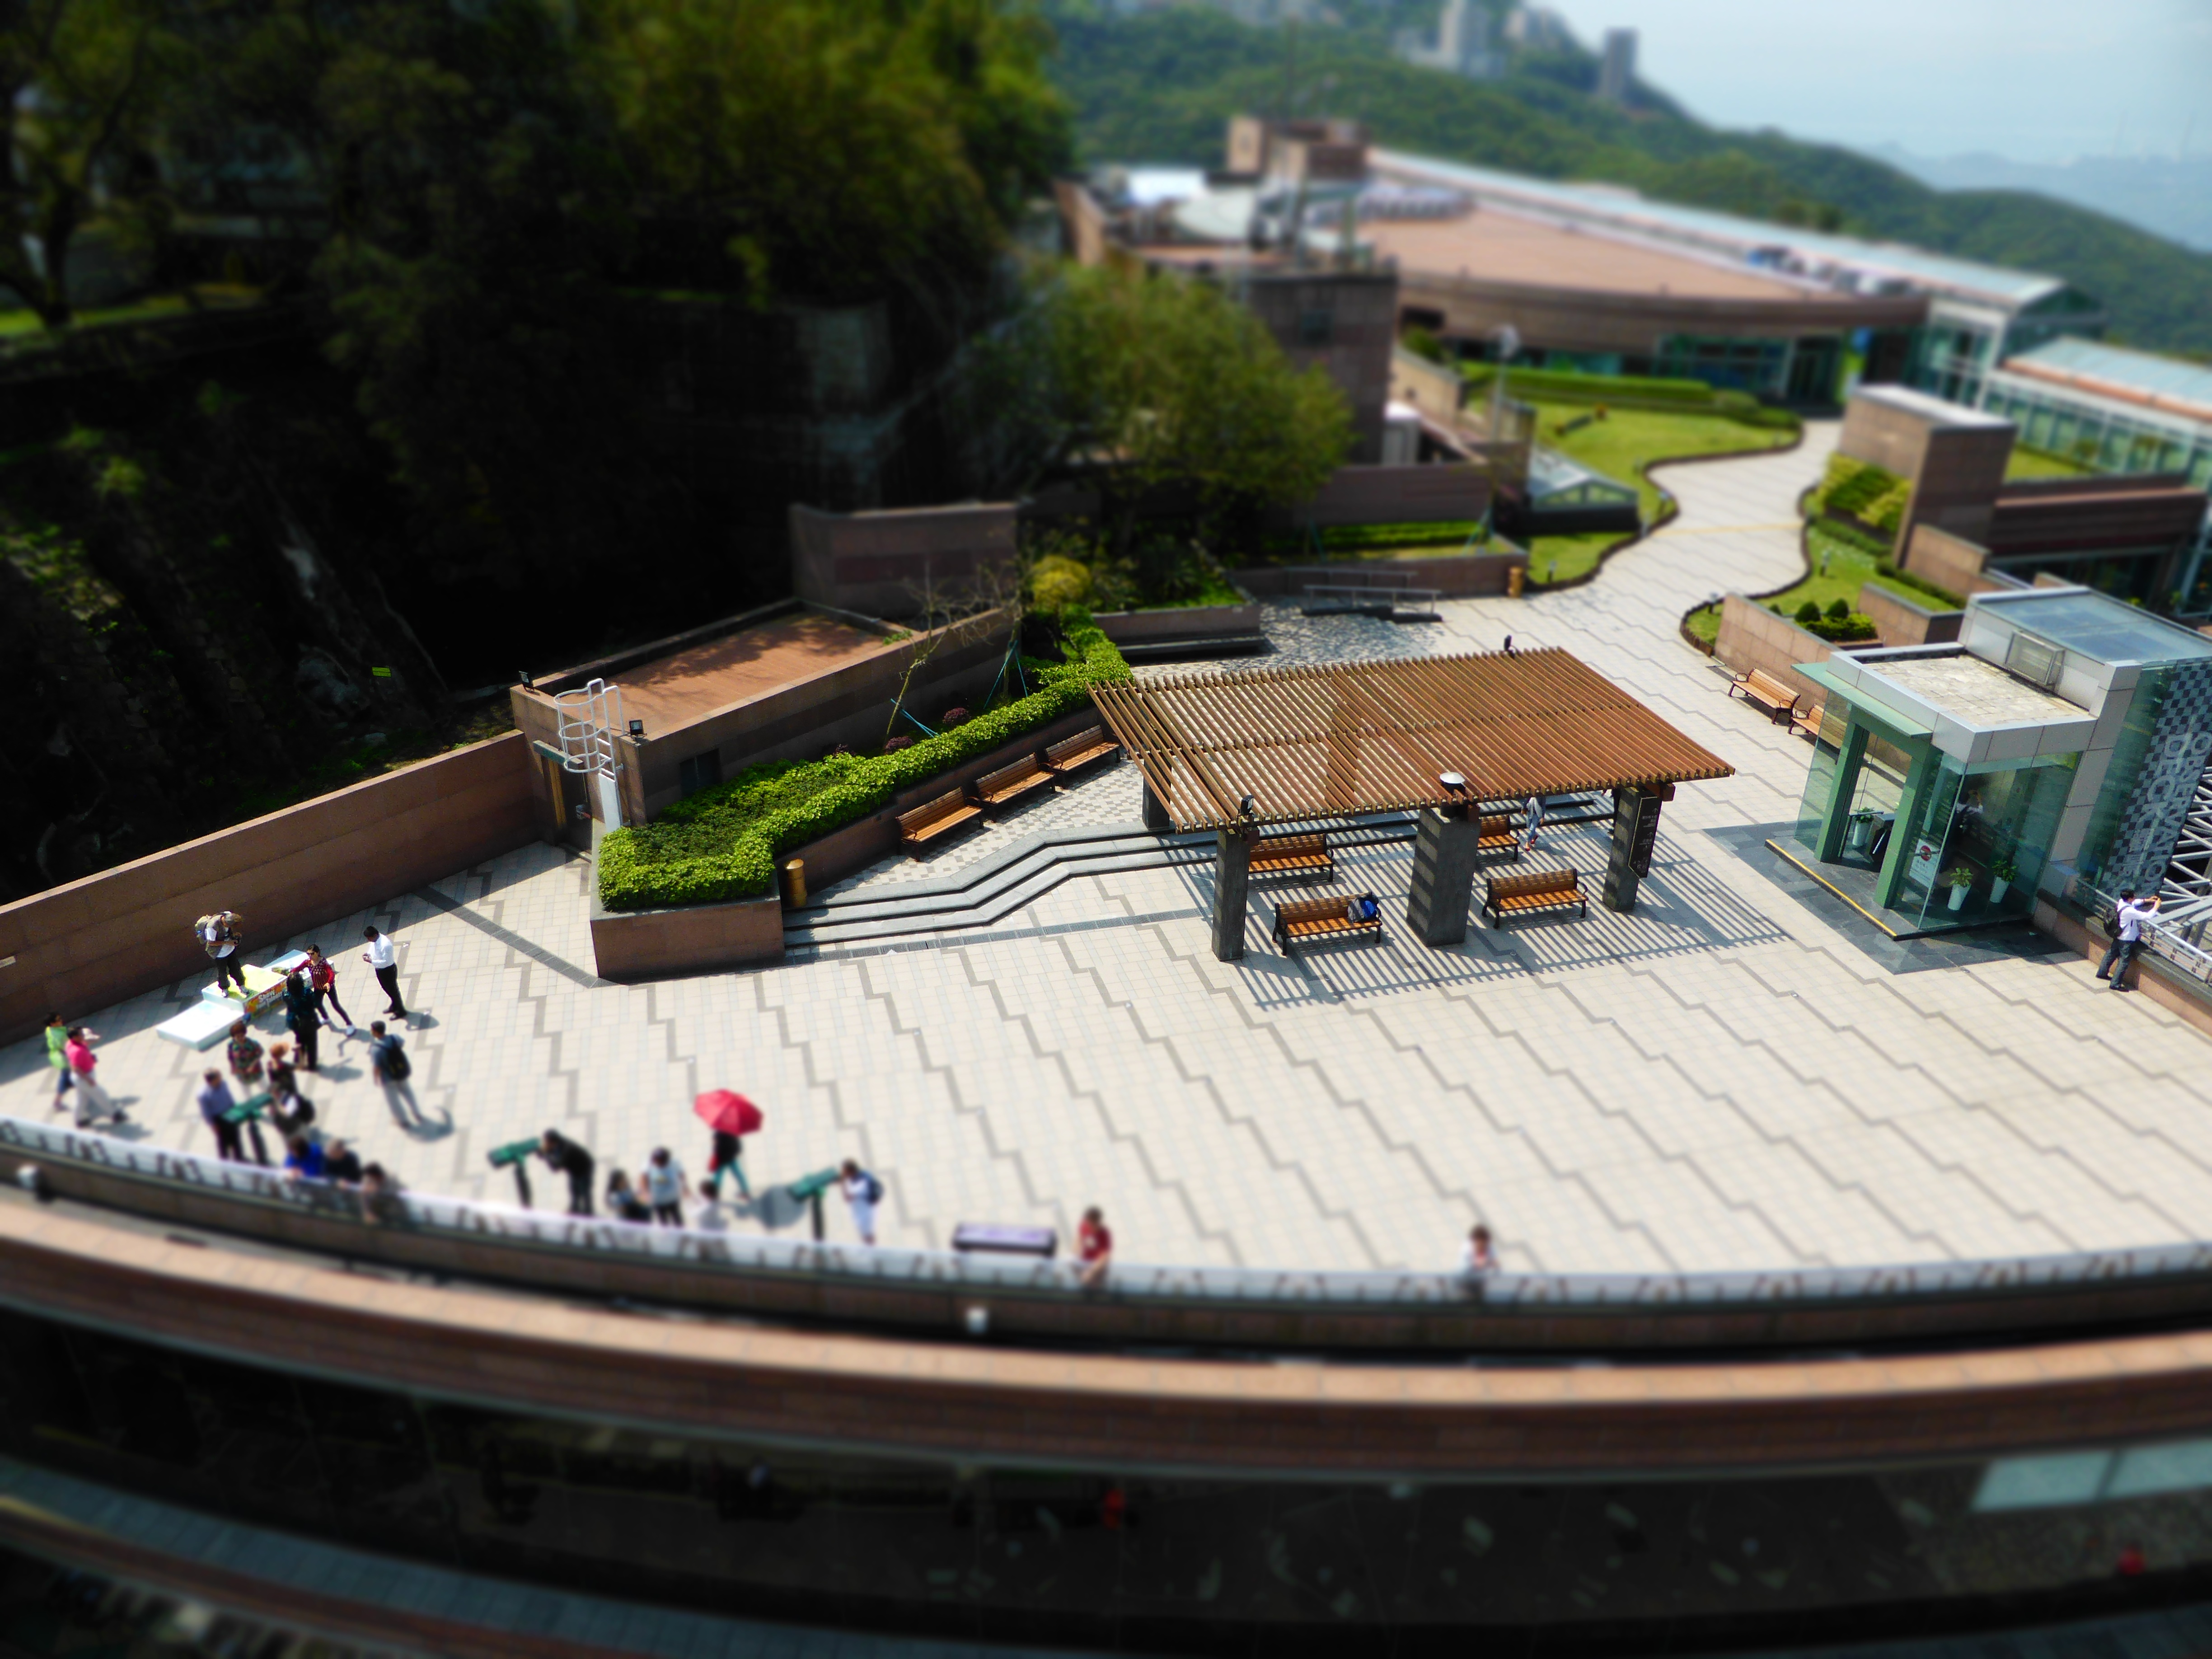
street, roof, city, downtown, transport, suburb, vehicle, aerial photography, urban area, residential area, human settlement